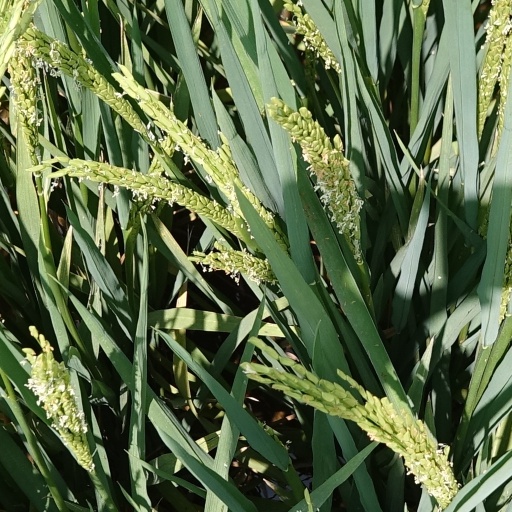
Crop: rice